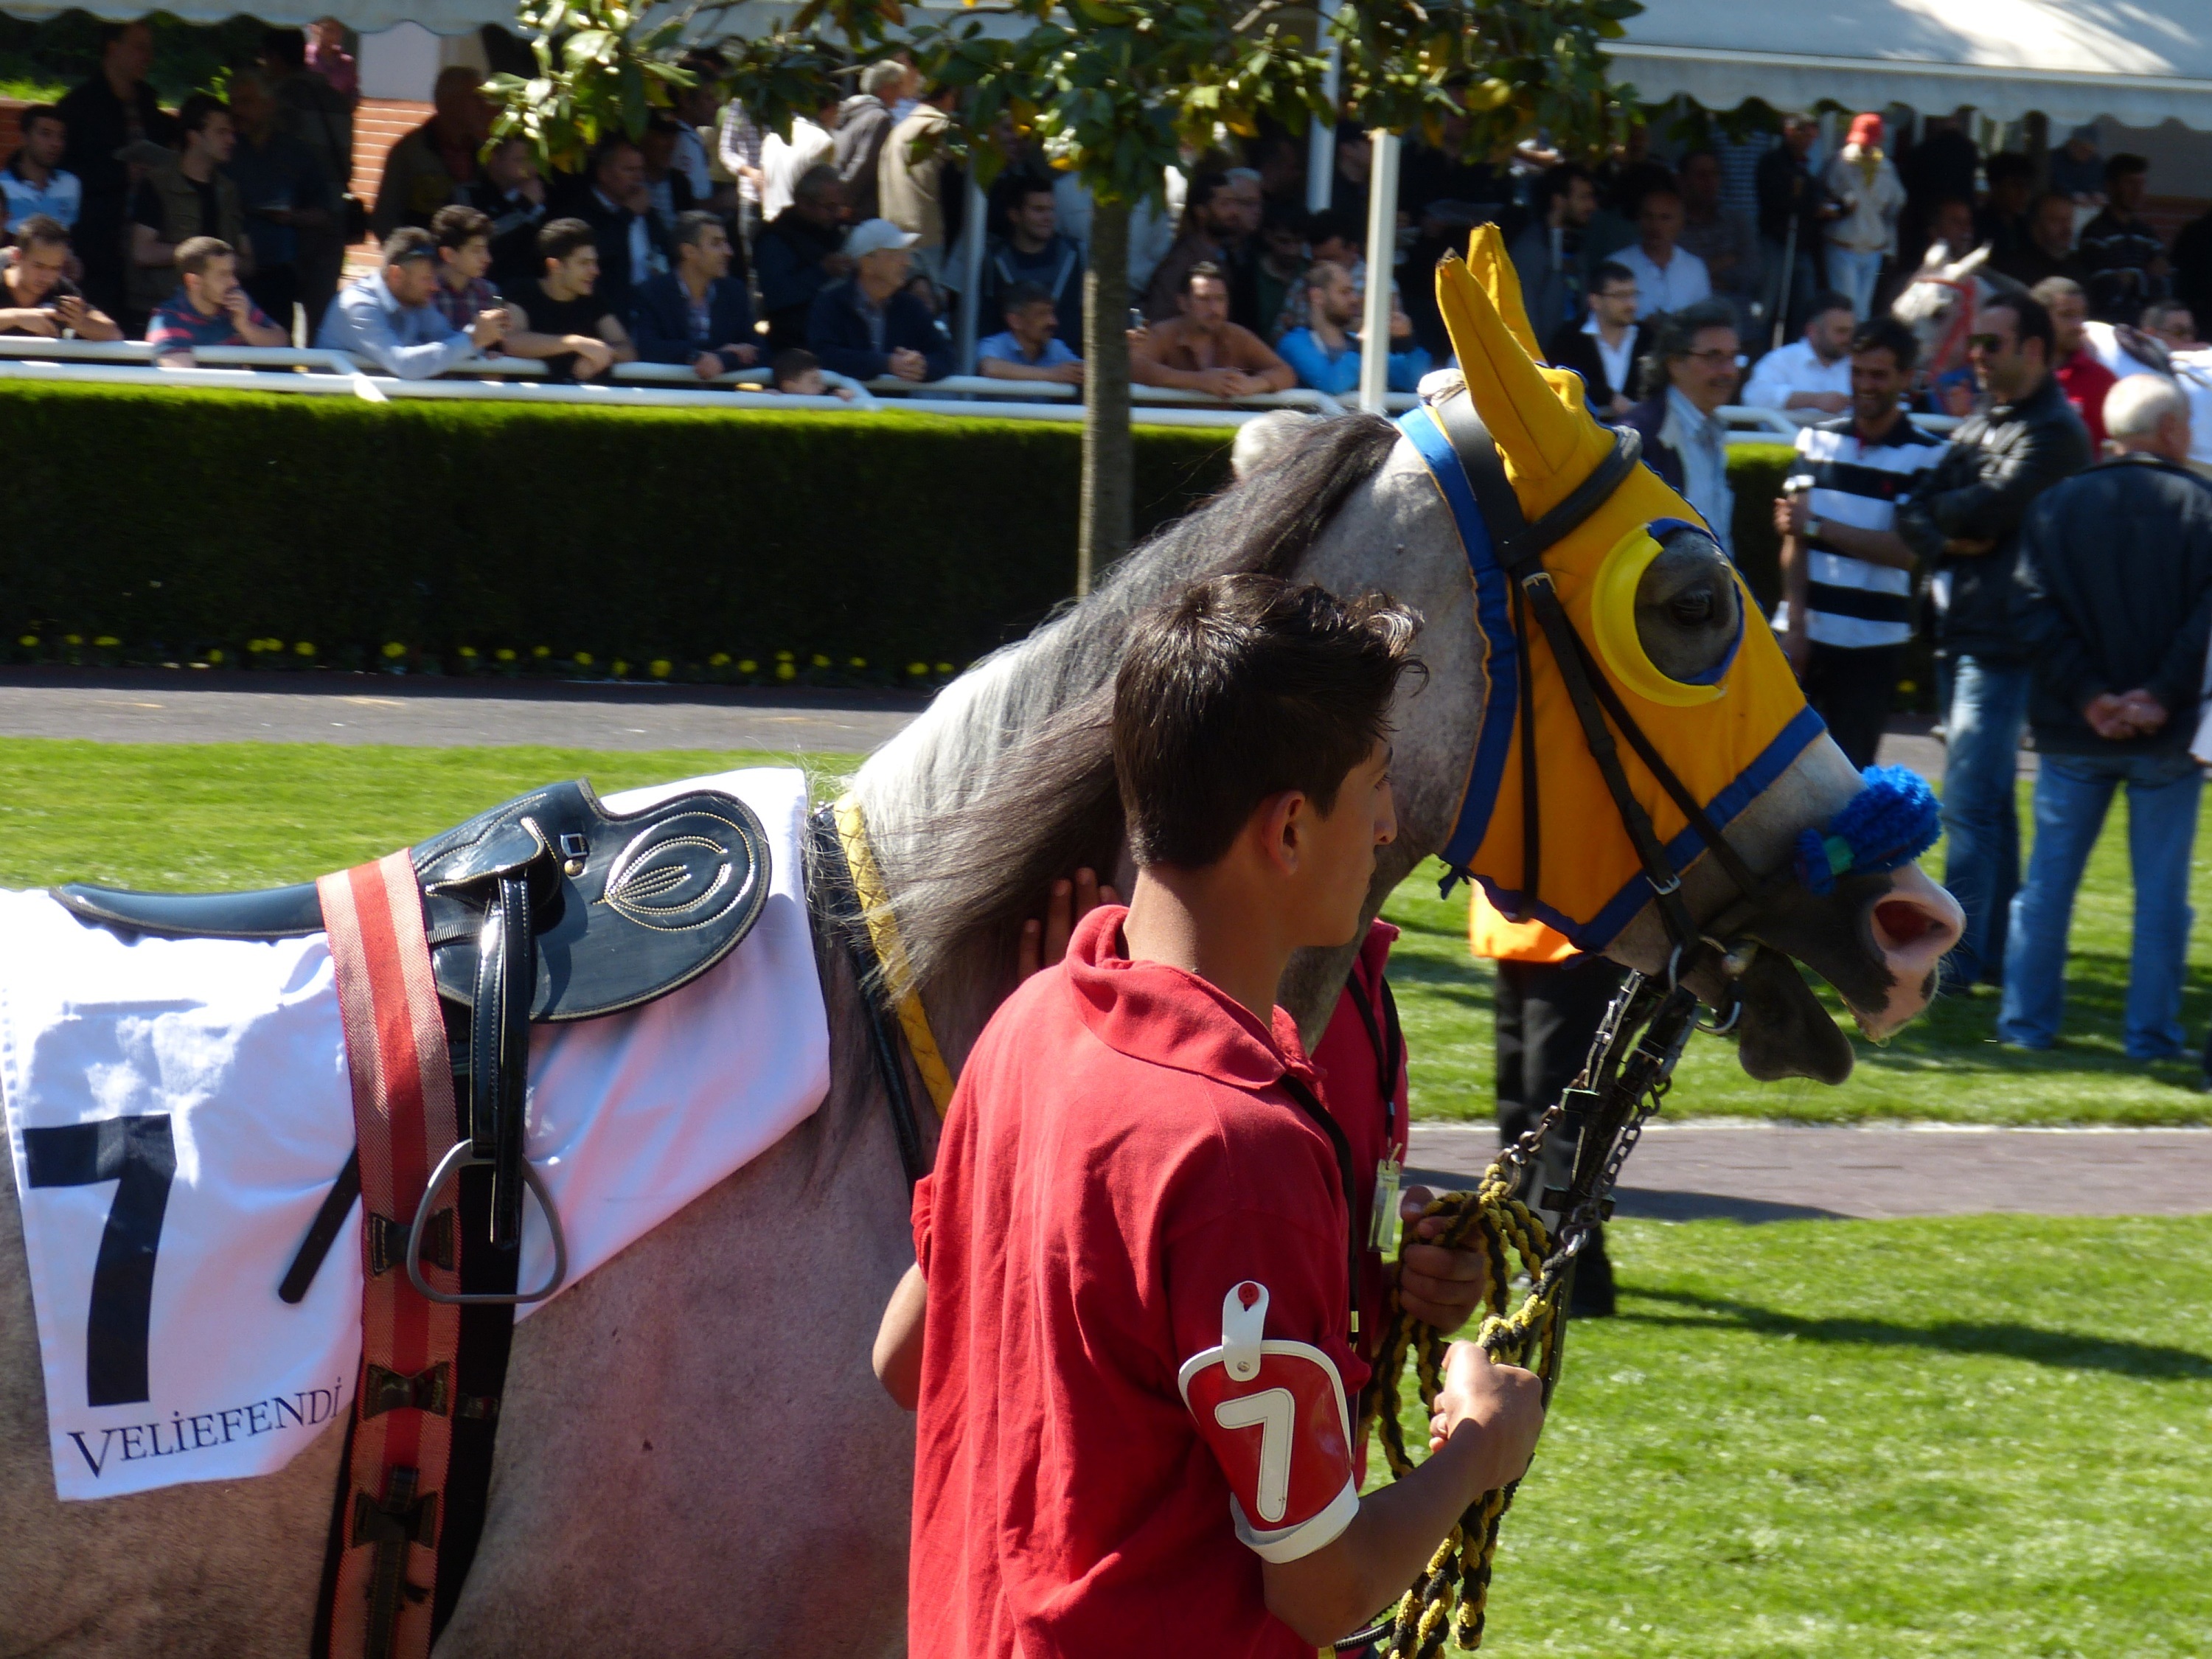
sport, horse, ride, equestrian, cycling, race, competition, sports, turkey, racing, istanbul, jockey, endurance, gallop, horse racing, cycle sport, cyclo cross, bicycle racing, animal sports, equestrian sport, endurance sports